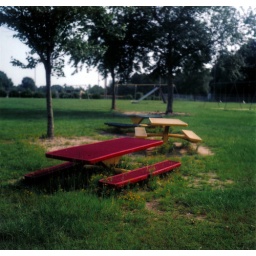
Kiddie picnic tables at the elementary school in the 'hood. Kind of funny how they are red, yellow and blue